Southwest Air Lines Flight 611

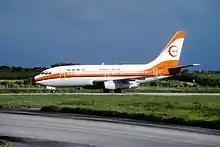
A Southwest Air Lines Boeing 737-200, similar to the accident aircraft

Southwest Air Lines Flight 611 was a scheduled flight from Naha to Ishigaki. On 26 August 1982, the Boeing 737-200 overran the runway while attempting to land. The aircraft caught fire and was destroyed, but none of the 133 passengers and 5 crew died in the accident although two crew and one passenger were seriously injured.